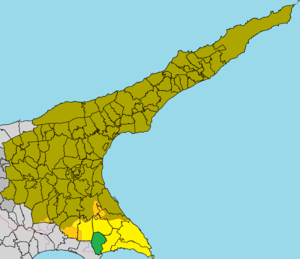
Liopétri est une ville de Chypre de plus de 4 000 habitants.